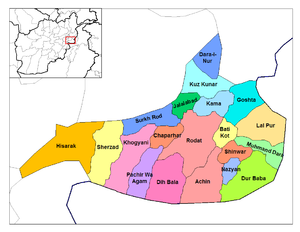
Les provinces d'Afghanistan sont divisés en Wolaswalei ou districts.
Nangarhar ou Nangarhâr est une province de l'Est de l'Afghanistan. Sa capitale est Jalalabad. Depuis 2005, elle est subdivisée en 22 districts.